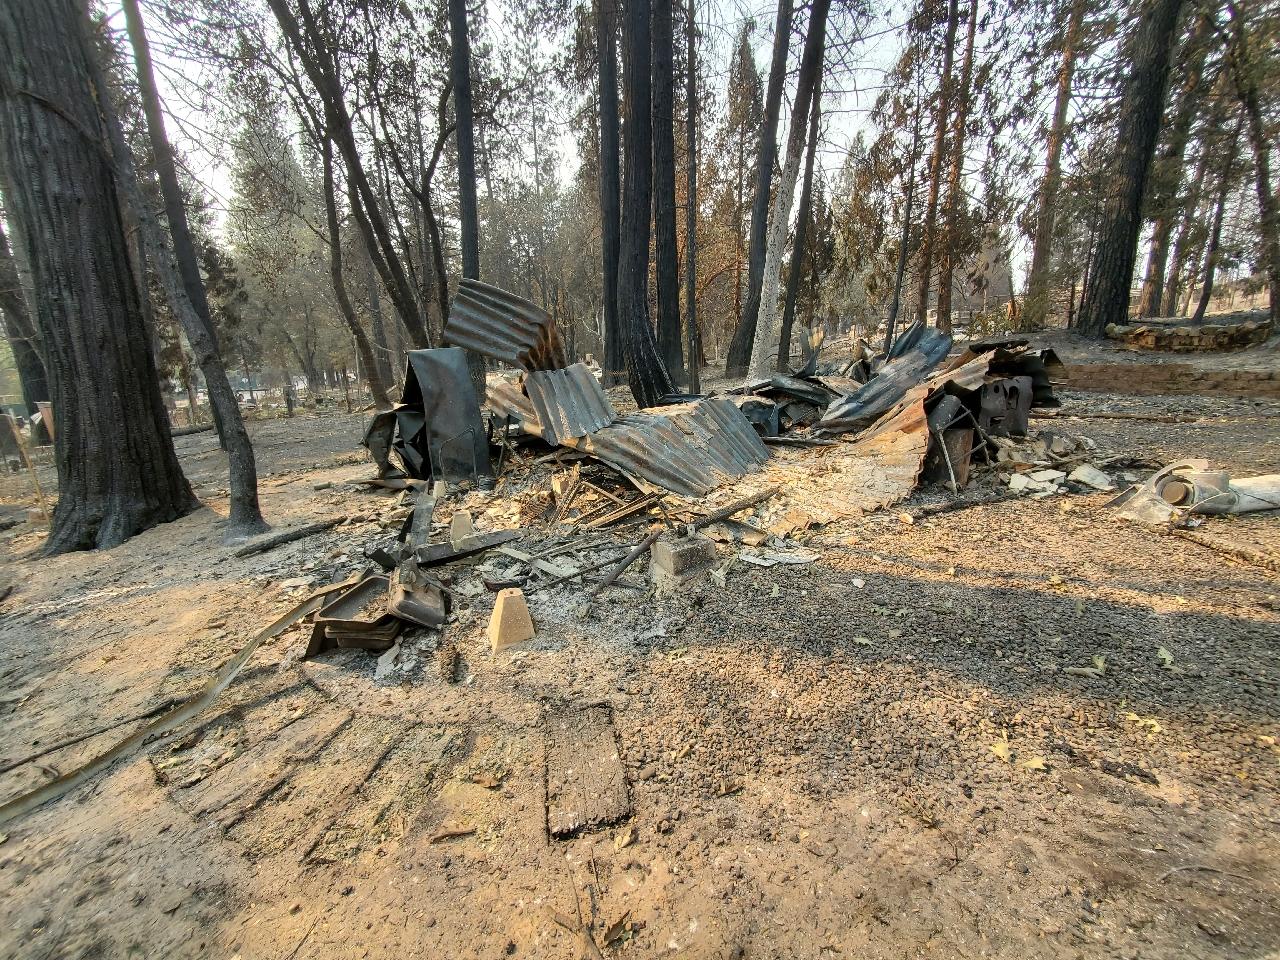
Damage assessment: destroyed